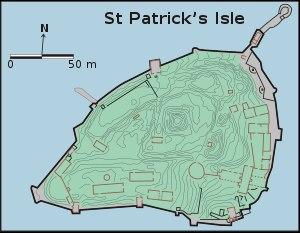
L'île de Saint-Patrick, Ellan Noo Perick ou Ynnys Pherick en mannois, anciennement Inis Patraic, est une petite île britannique située à proximité immédiate de l'île de Man à laquelle elle est reliée par une chaussée. Entièrement entourée de falaises, elle est située à côté de la ville de Peel, à laquelle elle est reliée par la plage de Fenella au moyen d'une chaussée.